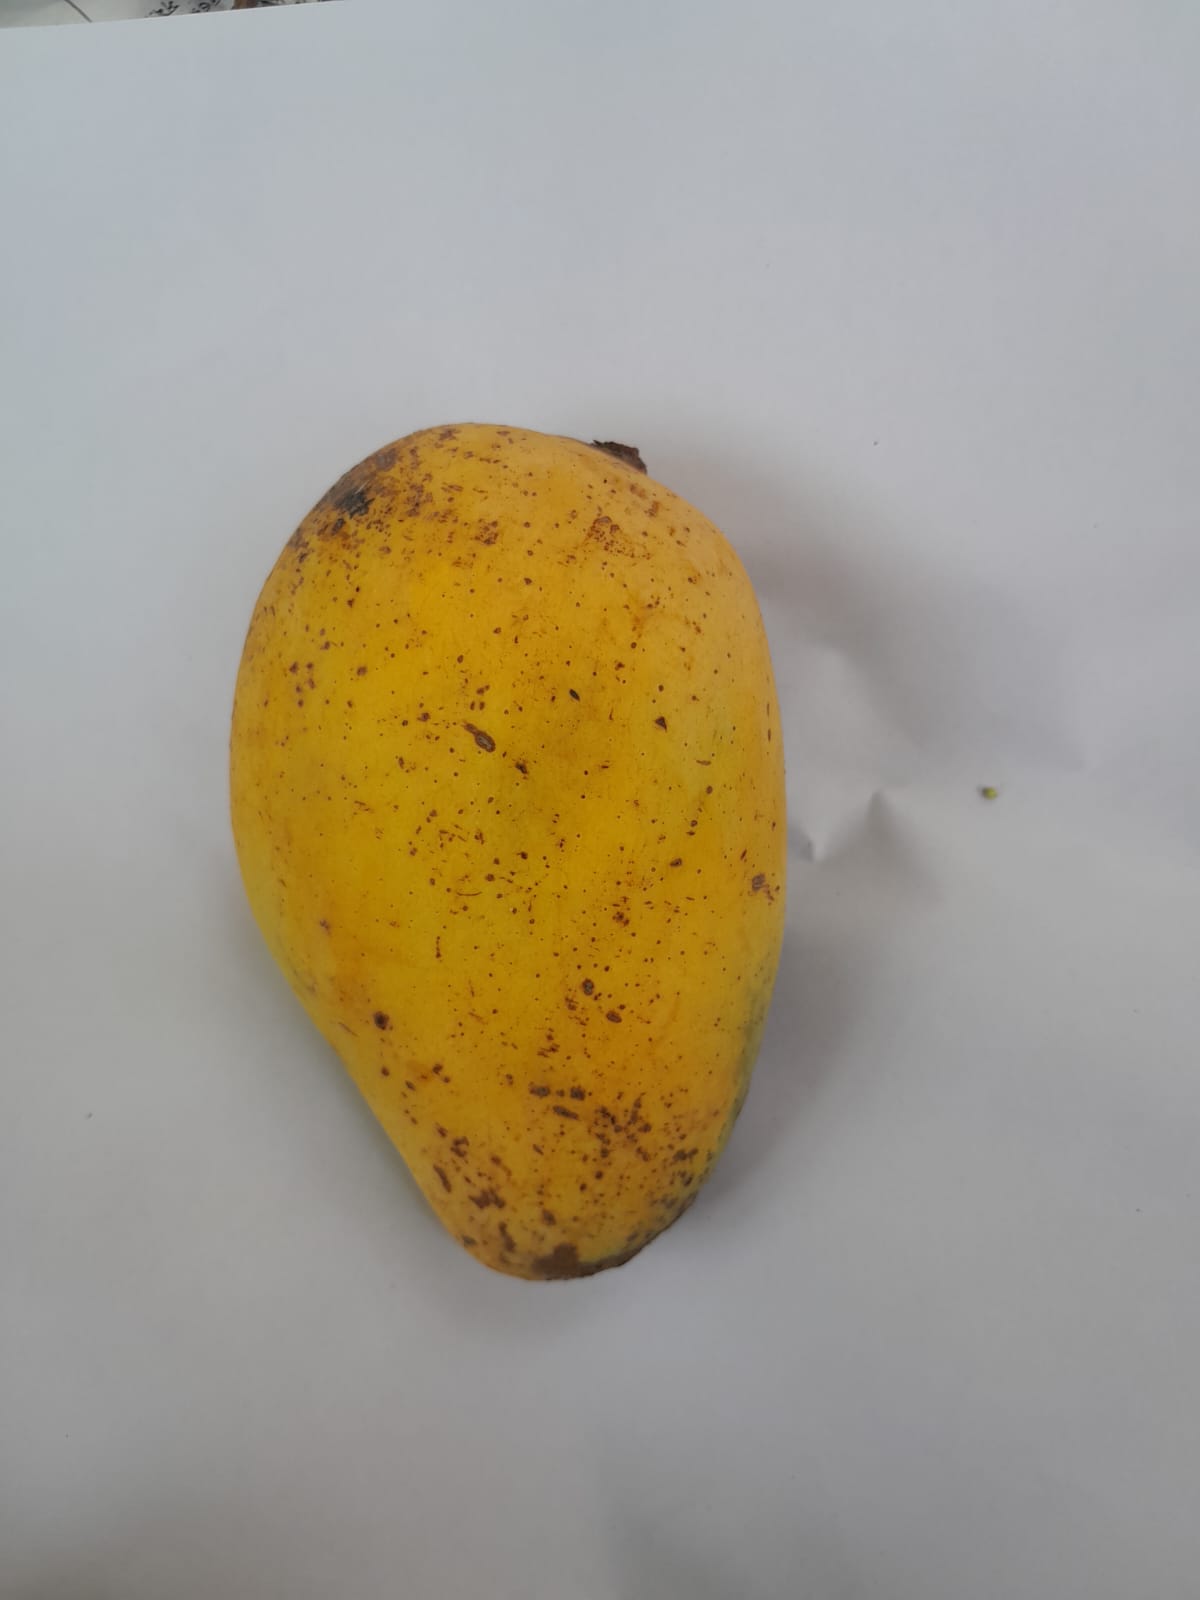
Mango variety: RaniBhog